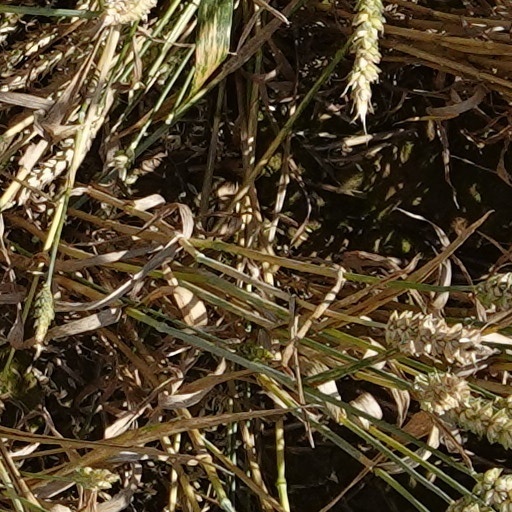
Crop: wheat